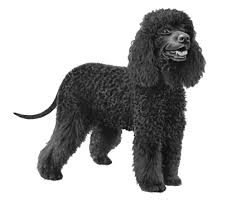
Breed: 219-n000066-Irish_water_spaniel